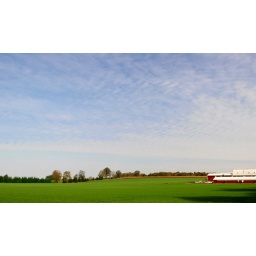
A lush, green field on a beautiful blue sky day in farm country near Woodstock, Ontario.